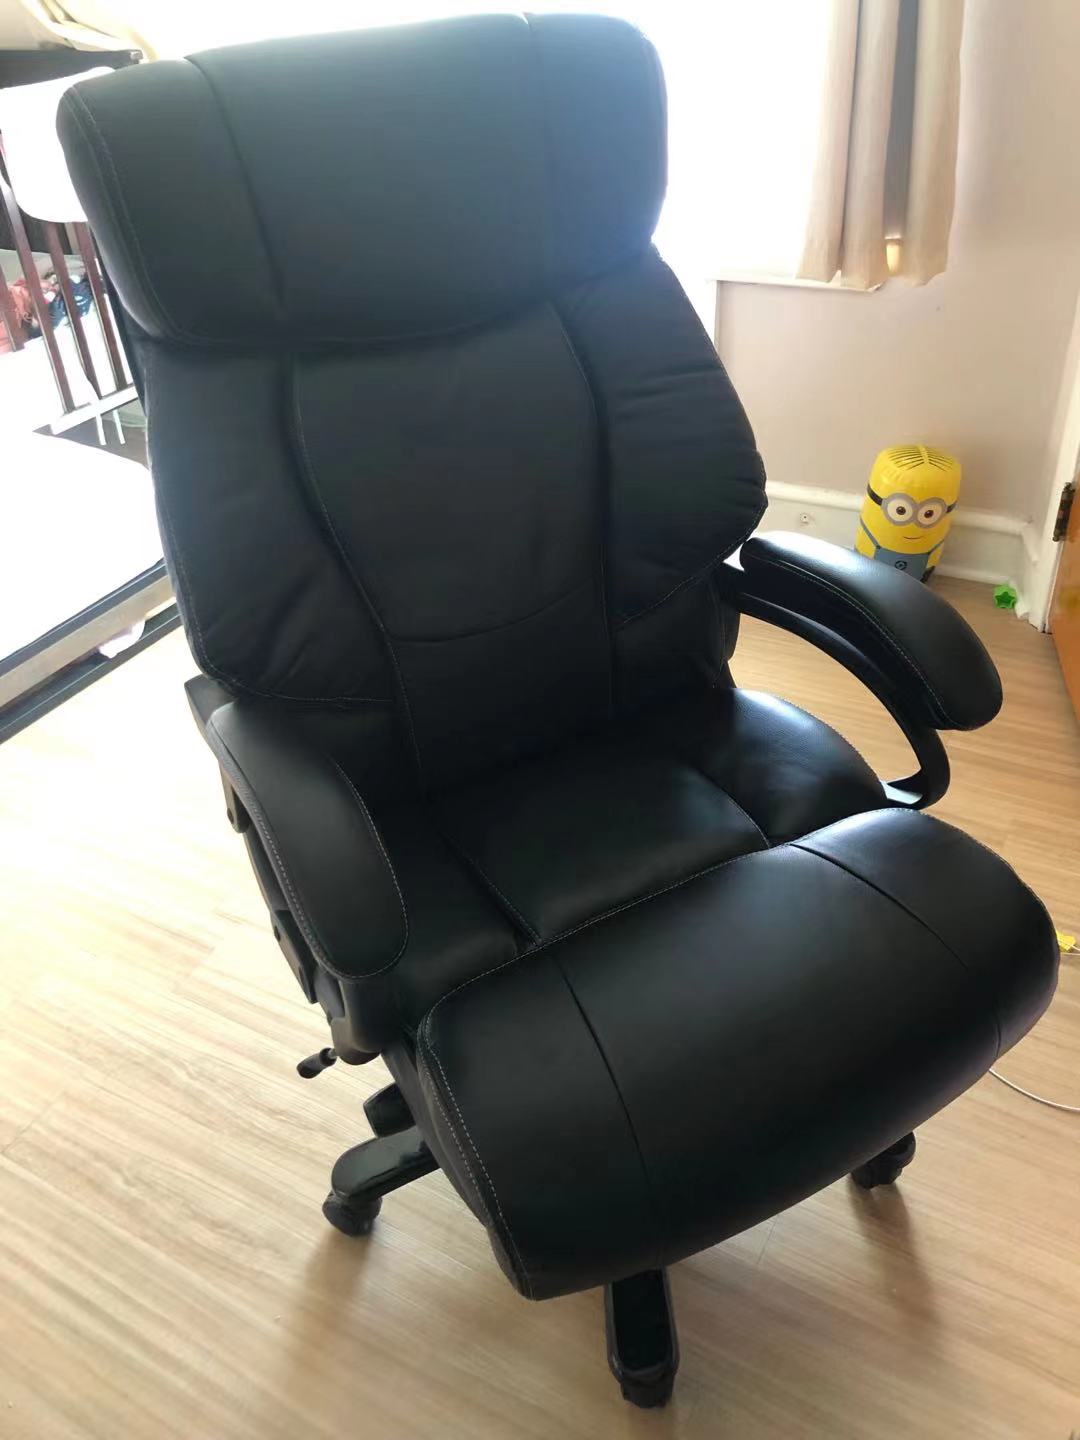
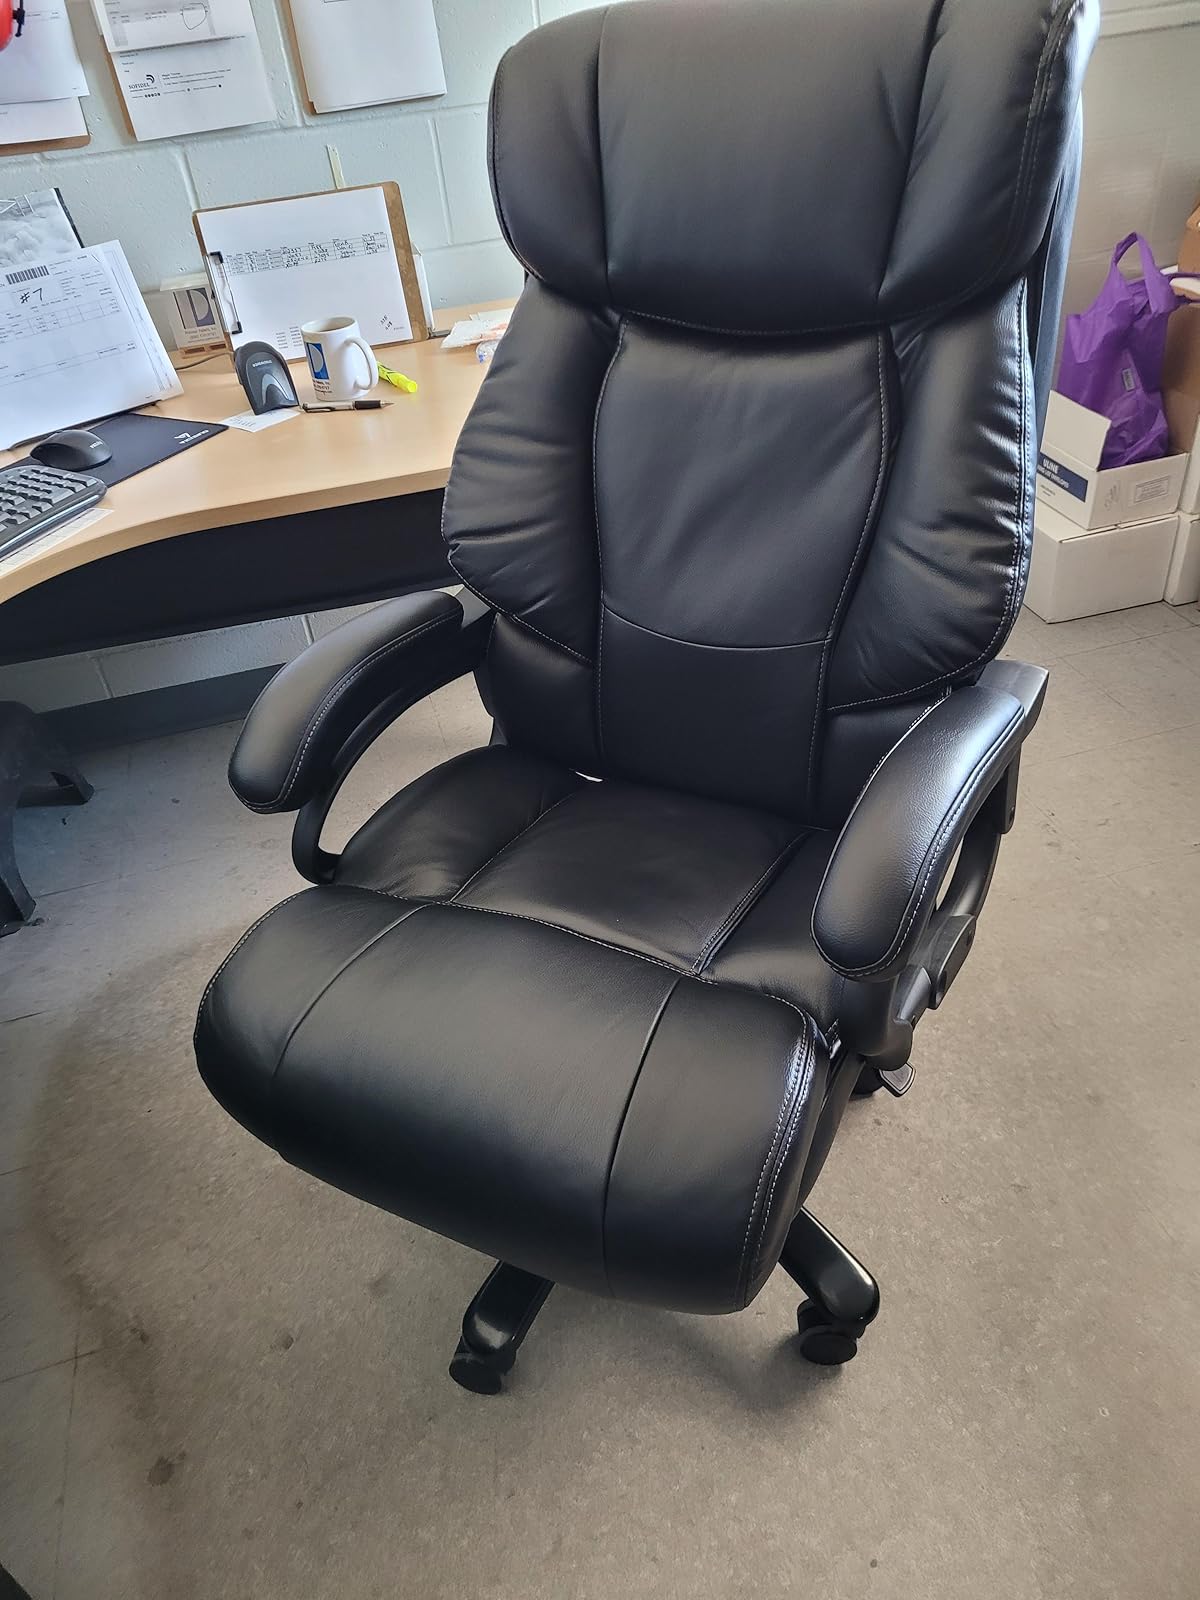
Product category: items_chair
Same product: yes